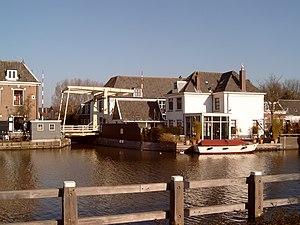
Nieuwersluis est un village situé dans la commune néerlandaise de Stichtse Vecht, dans la province d'Utrecht.